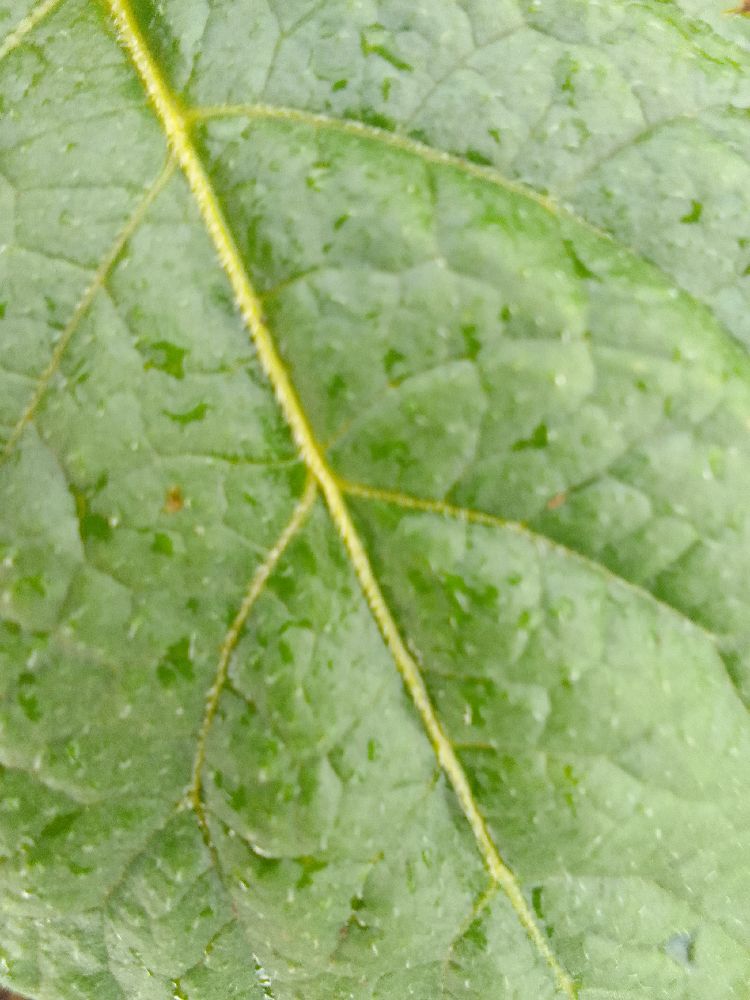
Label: Healthy